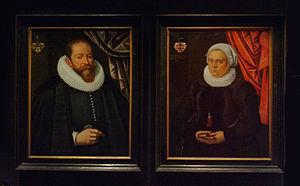
A gauche
La liste des ammestres de Strasbourg regroupe l'ensemble des ammestres de l'administration strasbourgeoise du XIVᵉ siècle au XVIIIᵉ siècle. On observe des variantes selon les sources.
L'ammestre ou ammeistre est le titre strasbourgeois qui correspond à la fonction d'échevin, c'est-à-dire à un magistrat municipal occupant une fonction de représentation. L'étymologie courante fait correspondre ce mot à une contraction du terme germanique ambahtmeister, amt et meister. Ce terme a pu ultérieurement désigner le maire de Strasbourg.